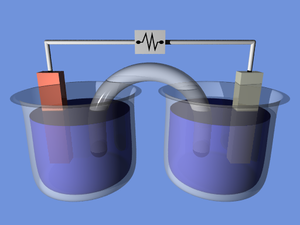
Une cellule électrochimique est un appareil capable de générer de l'énergie électrique à partir de réactions chimiques ou d'utiliser de l'énergie électrique pour provoquer des réactions chimiques. Les cellules électrochimiques qui génèrent un courant électrique sont appelées cellules voltaïques ou cellules galvaniques et celles qui génèrent des réactions chimiques, par électrolyse par exemple, sont appelées cellules électrolytiques. Un exemple courant d'une cellule galvanique est une norme de 1,5 volt, cellules destinées à l'usage des consommateurs. Une batterie se compose d'une ou plusieurs cellules, connectées en parallèle, en série ou en série et parallèle.
Une pile électrique, dite familièrement pile, est un dispositif électrochimique qui convertit l'énergie chimique en énergie électrique grâce à une réaction chimique d'oxydoréduction.